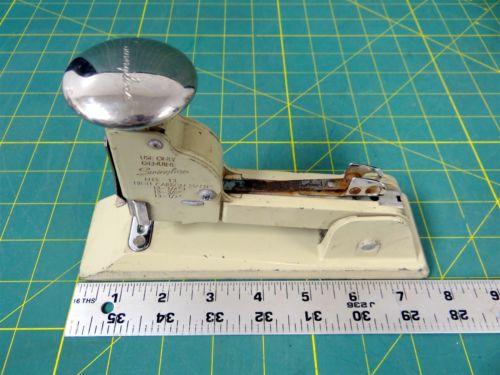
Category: stapler